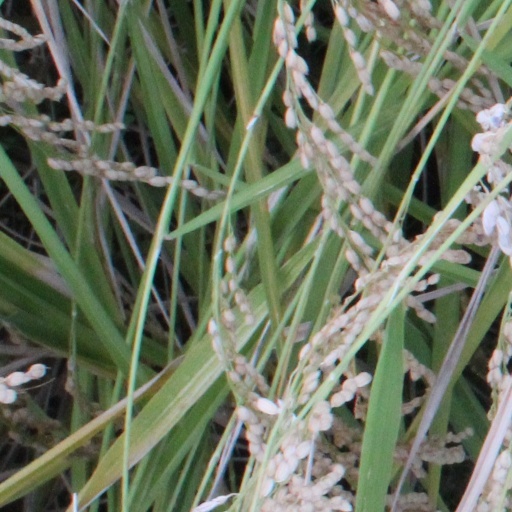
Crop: rice